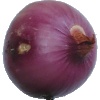
Label: Onion Red Peeled 1